Persian miniature

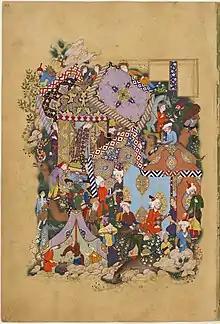
Camp scene from late in the classic period, with no frame (-1565), Freer Gallery of Art, Washington, D.C.; Majnun (at top wearing orange) spies on his beloved Layla (standing in tent doorway).

The bright and pure colouring of the Persian miniature is one of its most striking features. Normally all the pigments used are mineral-based ones which keep their bright colours very well if kept in proper conditions, the main exception being silver, mostly used to depict water, which will oxidize to a rough-edged black over time. The conventions of Persian miniatures changed slowly; faces are normally youthful and seen in three-quarters view, with a plump rounded lower face better suited to portraying typical Central Asian or Chinese features than those of most Persians. Lighting is even, without shadows or chiaroscuro. Walls and other surfaces are shown either frontally, or as at (to modern eyes) an angle of about 45 degrees, often giving the modern viewer the unintended impression that a building is (say) hexagonal in plan. Buildings are often shown in complex views, mixing interior views through windows or "cutaways" with exterior views of other parts of a facade. Costumes and architecture are always those of the time.